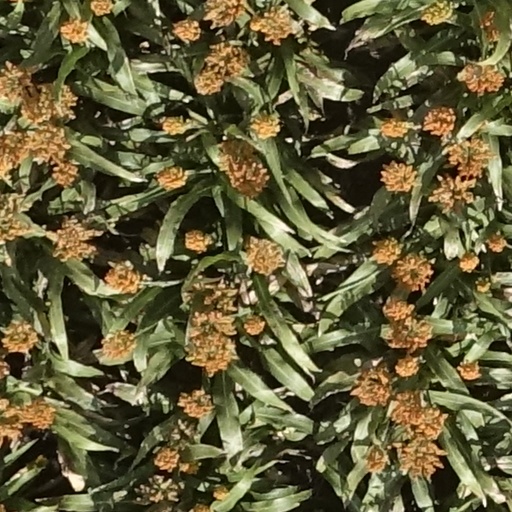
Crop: sorghum